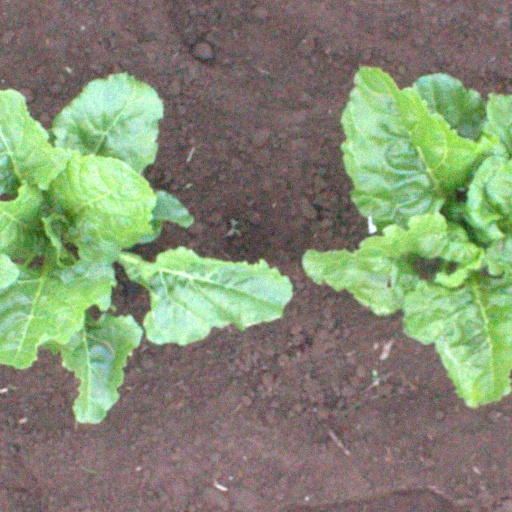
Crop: sugar beet